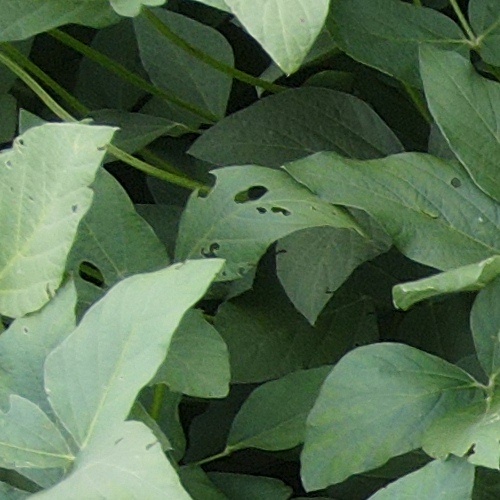
Label: Caterpillar